Vasily Fedorovich Novitsky

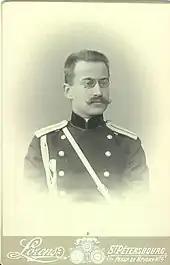
Vasily Fedorovich Novitsky in 1917

Vasily Fedorovich Novitsky (– 15 January 1929) was a Russian general during the 19th century of Imperial Russia. During the Russian Revolution, in 1917, he sided with the Bolsheviks. One of the main editors of """" of 1911–1915 (common name; officially just "Military Encyclopedia"), in charge of the first, "special military knowledge" department. Professor (1912), Honoured Worker of Science (1928).